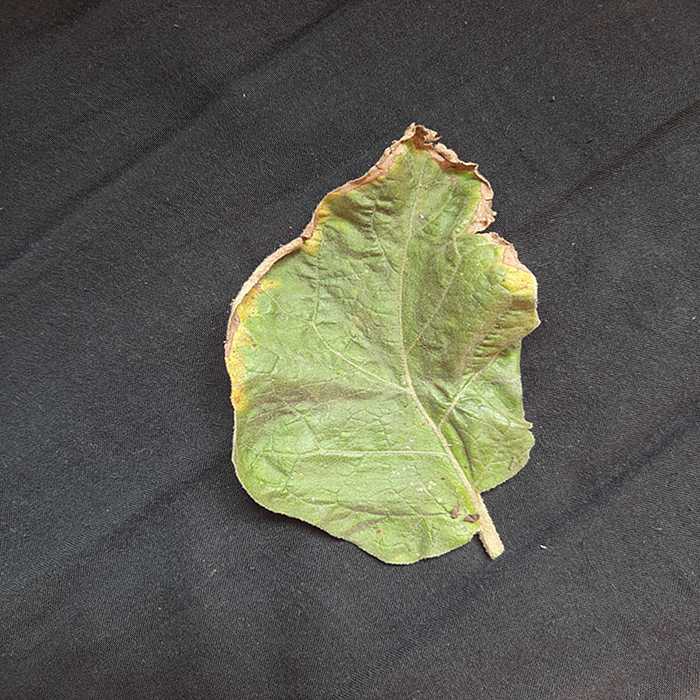
Plant: Eggplant
Label: Eggplant begomovirus